Jean Nicot

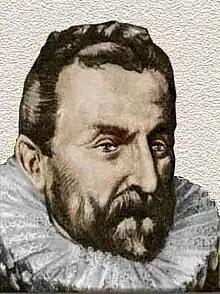
19th-century engraving of Jean Nicot (1530-1600)

Jean Nicot de Villemain (1530 – 4 May 1604) was a French diplomat and scholar. He is famous for being the first to bring tobacco to France, including snuff tobacco. Nicotine is named after the tobacco plant "Nicotiana tabacum," which in turn is named after Jean Nicot de Villemain, who sent tobacco and seeds to Paris in 1560, presented it to the King Francis II, and who promoted their medicinal use. Smoking was believed to protect against illness, particularly the plague.